City

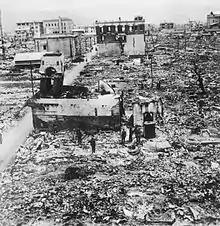
The atomic bombing of Hiroshima on 6 August 1945 devastated the city and led to Imperial Japan's surrender and the end of World War II.

Governance includes government but refers to a wider domain of social control functions implemented by many actors including non-governmental organizations. The impact of globalization and the role of multinational corporations in local governments worldwide have led to a shift in perspective on urban governance, away from the "urban regime theory" in which a coalition of local interests functionally govern, toward a theory of outside economic control, widely associated in academics with the philosophy of neoliberalism. In the neoliberal model of governance, public utilities are privatized, the industry is deregulated, and corporations gain the status of governing actors—as indicated by the power they wield in public-private partnerships and over business improvement districts, and in the expectation of self-regulation through corporate social responsibility. The biggest investors and real estate developers act as the city's de facto urban planners.